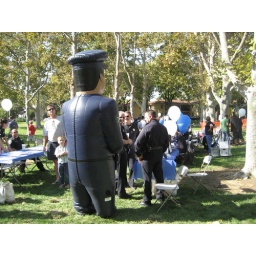
he was so cute walking hugging his belly in exaggeration and hiking up his pants.